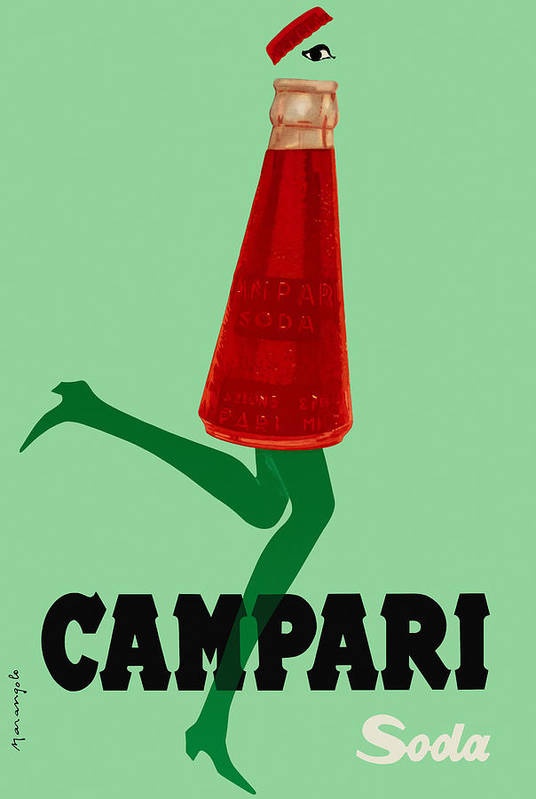
Campari Soda - Art Print
Campari Soda art print by Murellos. Our art prints are produced on acid-free papers using archival inks to guarantee that they last a lifetime without fading or loss of color. All art prints include a 1" white border around the image to allow for future framing and matting, if desired.
Brand: Pixels
Category: Home & Garden > Decor > Artwork > Posters, Prints, & Visual Artwork > Prints